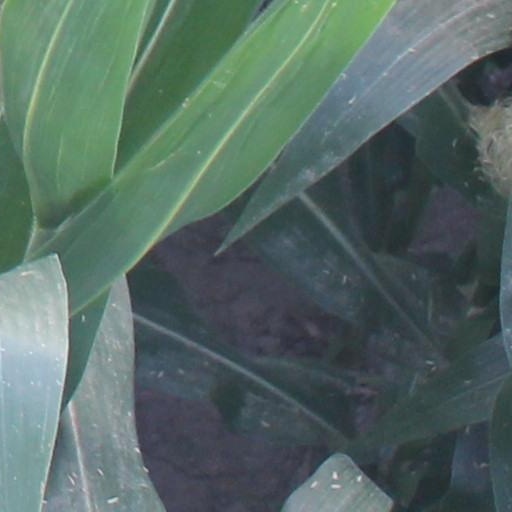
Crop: maize; corn